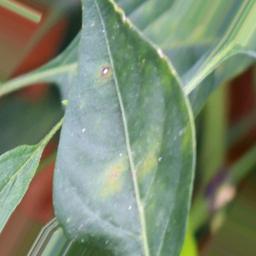
Label: cercospora